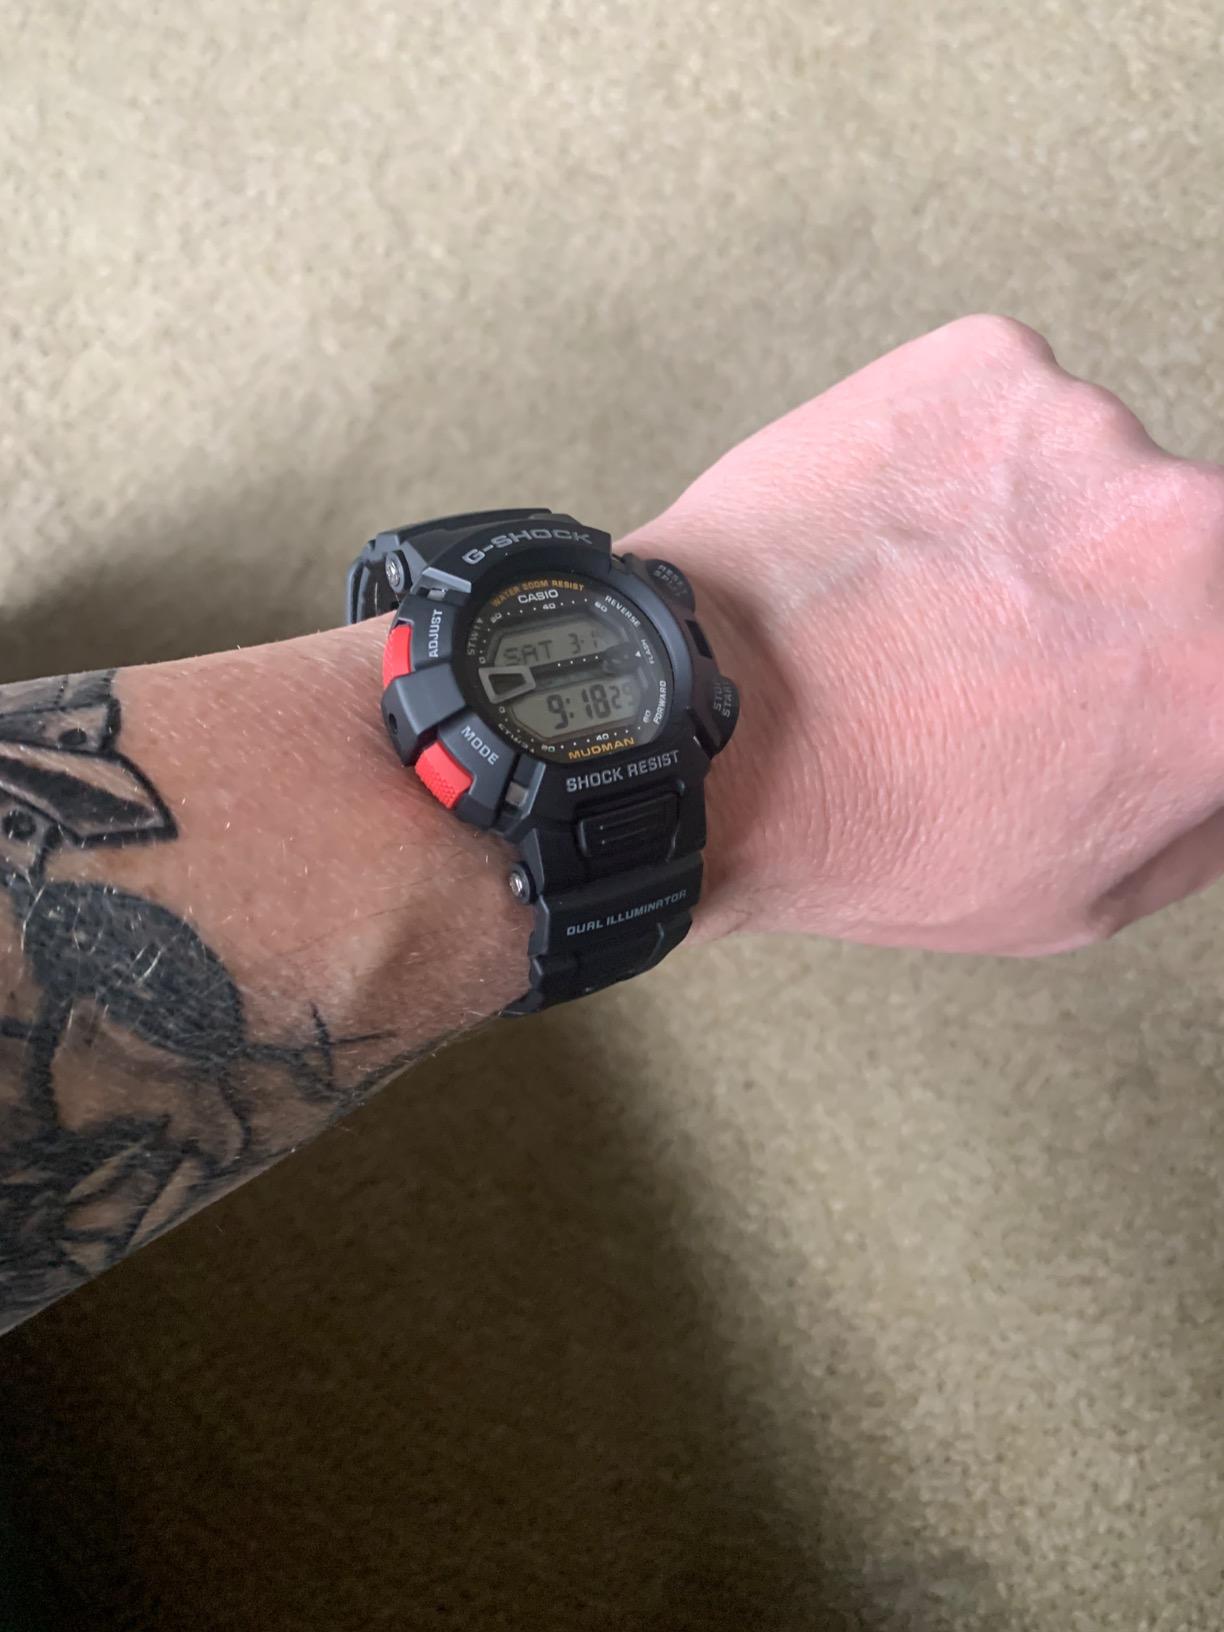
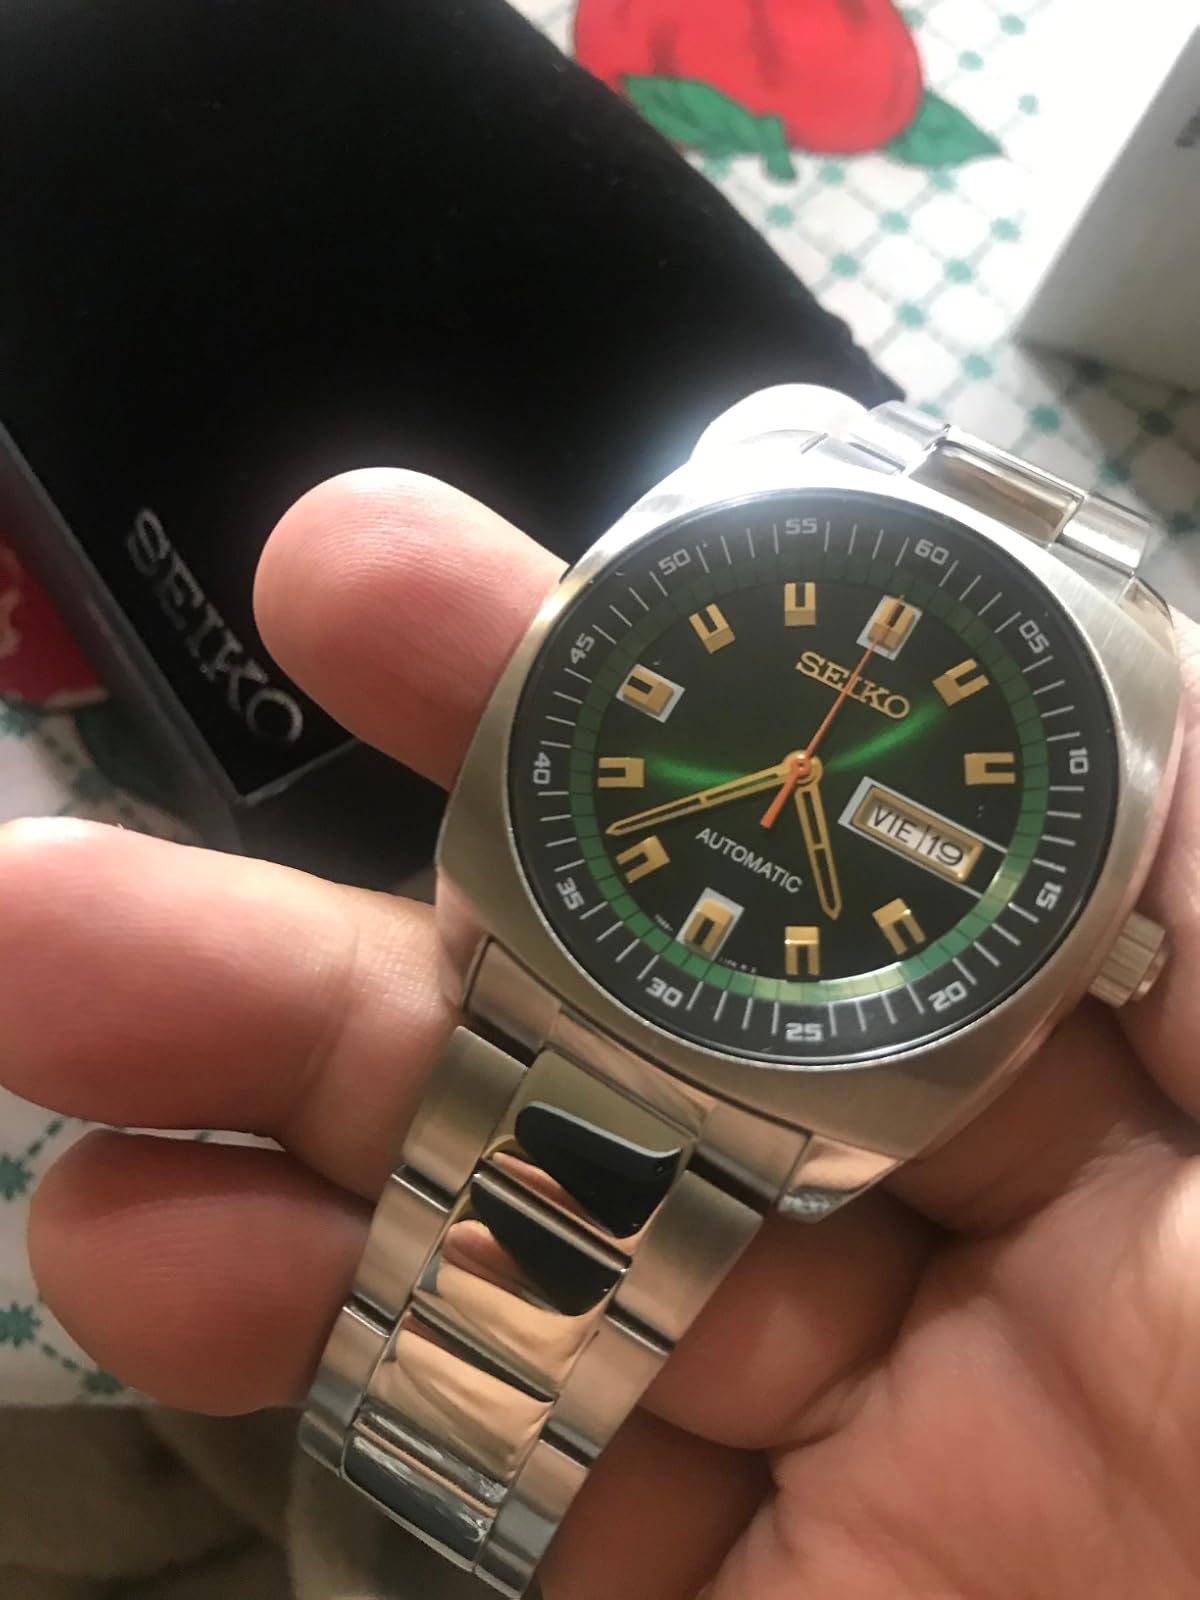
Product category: accessories_watch
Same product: no